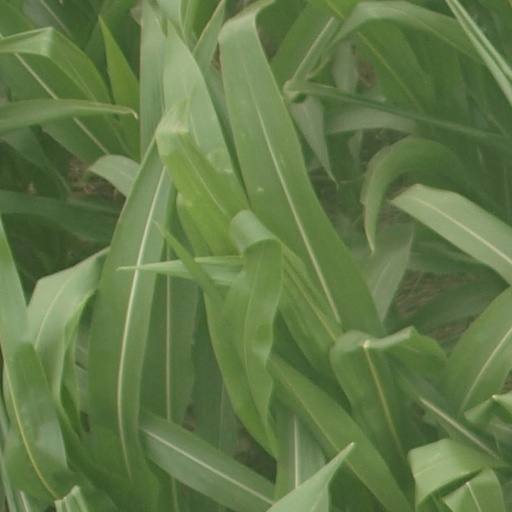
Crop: maize; corn